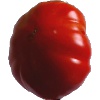
Label: Tomato 3